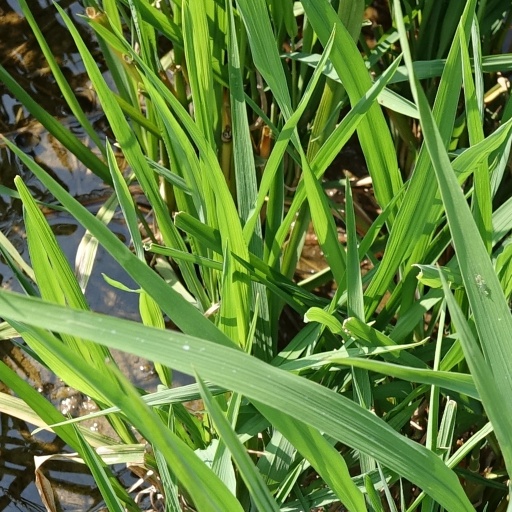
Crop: rice